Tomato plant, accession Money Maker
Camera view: tilt-top (135 deg); turntable rotation: 30 degrees
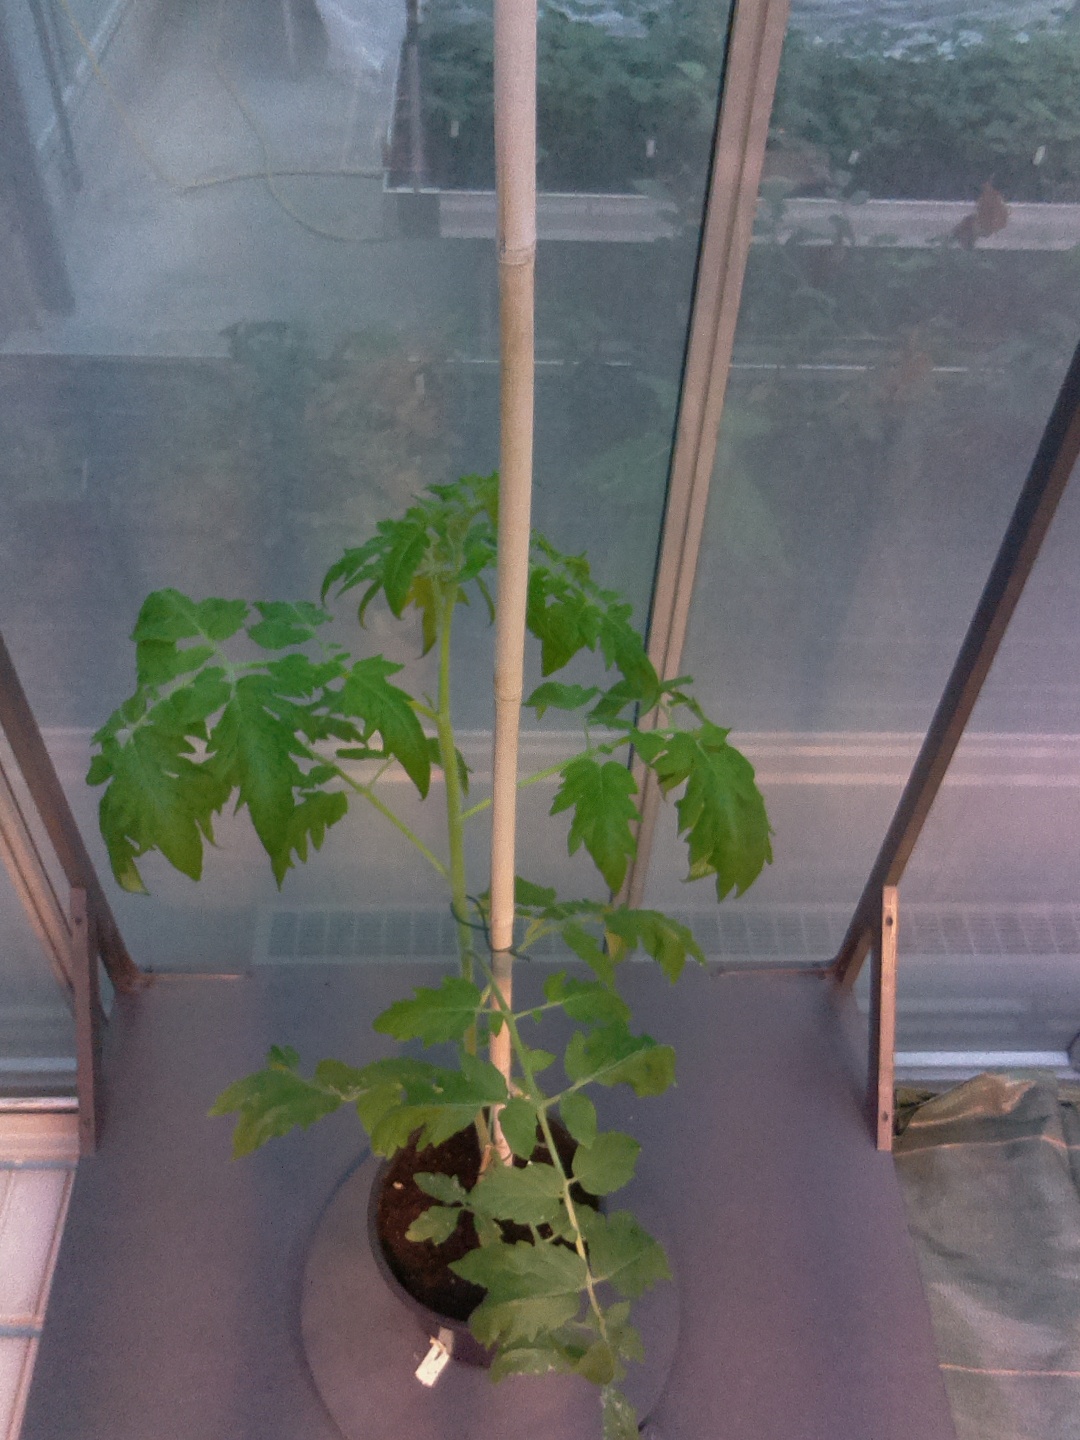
BBCH growth stage 54: 4 inflorescences visible